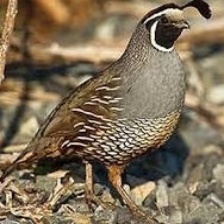
Species: MASKED BOBWHITE
Scientific name: COLINUS VIRGINIANUS RIDGWAYI
ImageNet parent category: quail